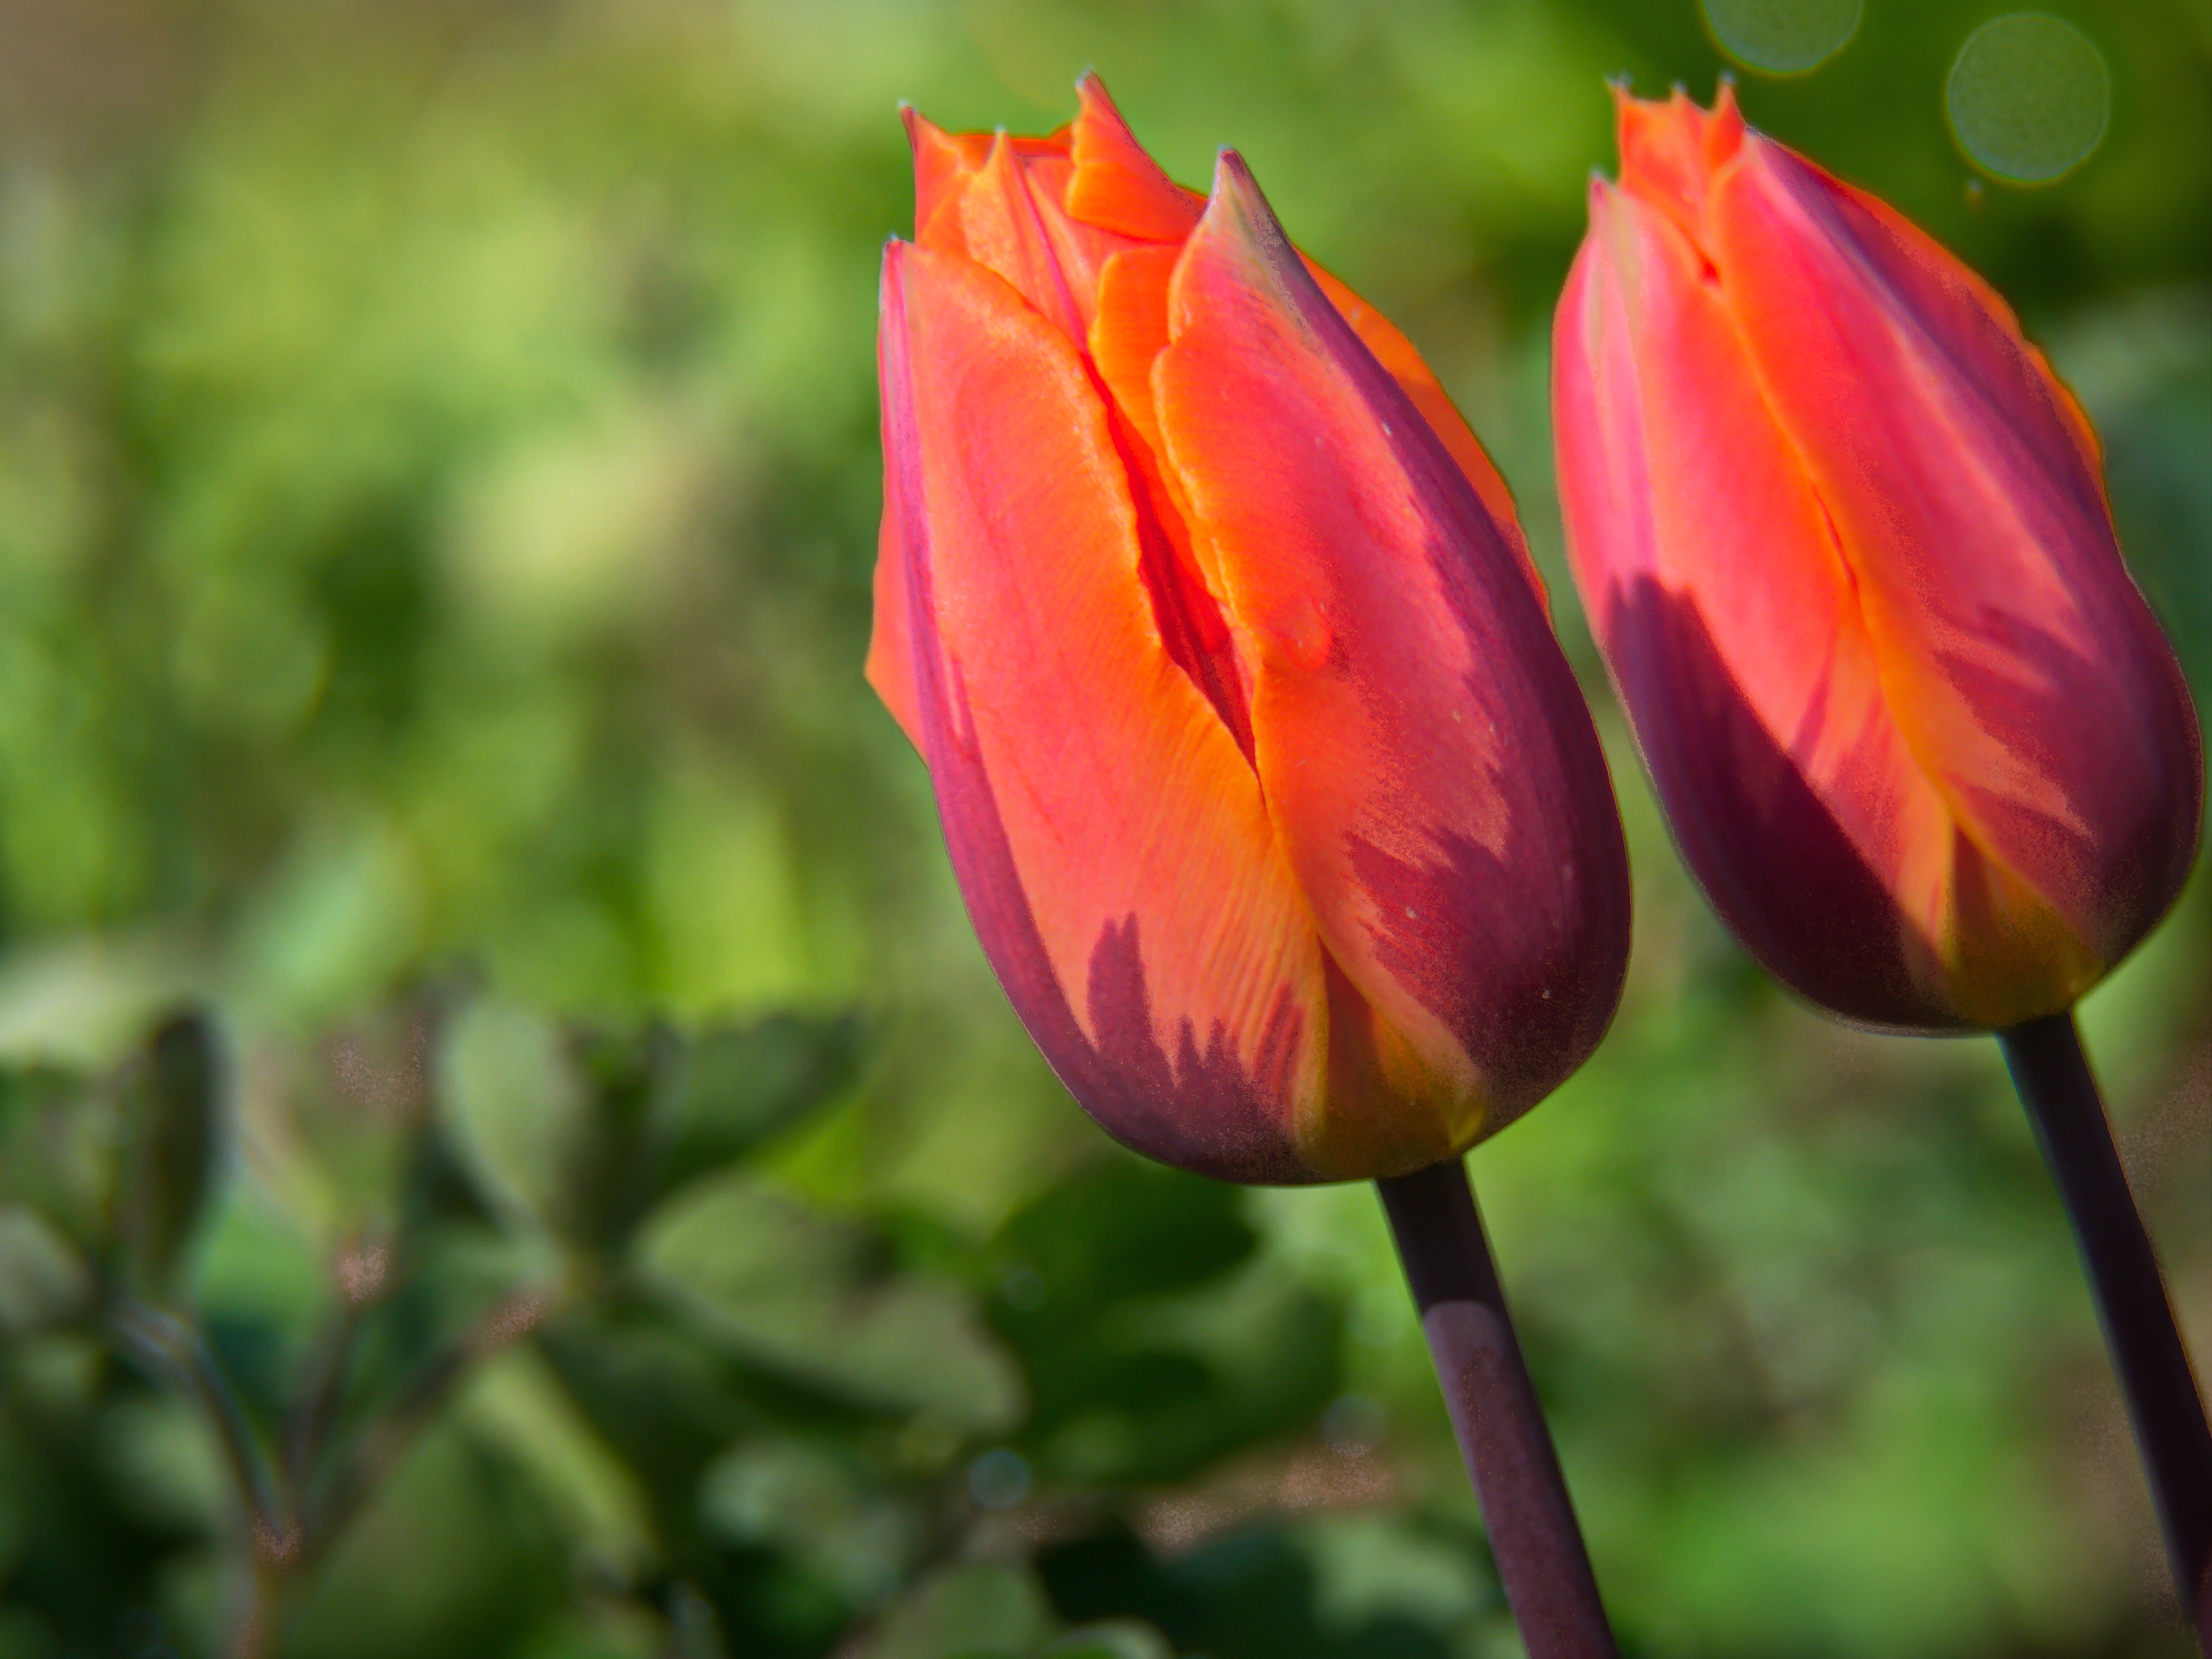
flower, plant, petal, natural landscape, flowering plant, annual plant, Pedicel, close up, macro photography, peach, grass, terrestrial plant, landscape, plant stem, herbaceous plant, wildflower, lily family, still life photography, coquelicot, perennial plant, bud